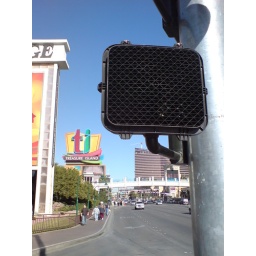
they had a white man walking sign... but u can't see it coz of the slats in between...